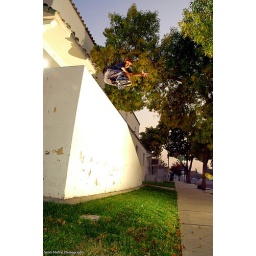
Luna went up the handicap ramp and then aired over the wall to the sidewalk